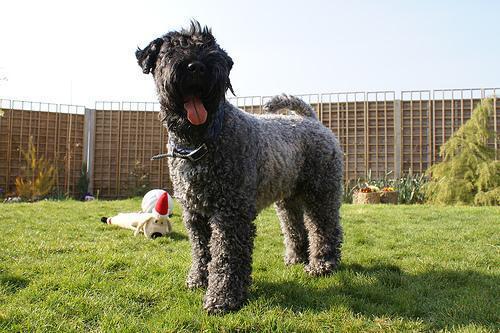
Kerry_blue_terrier